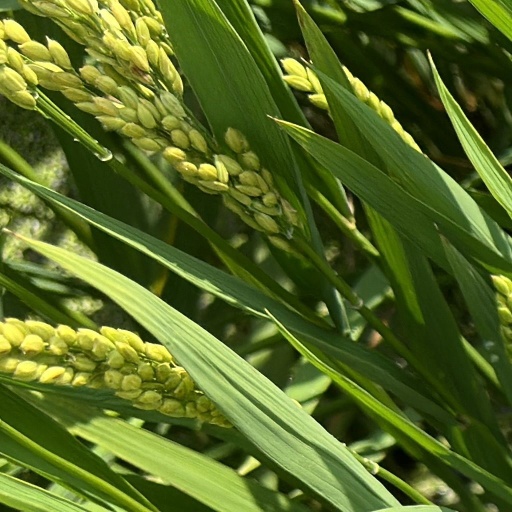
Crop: rice